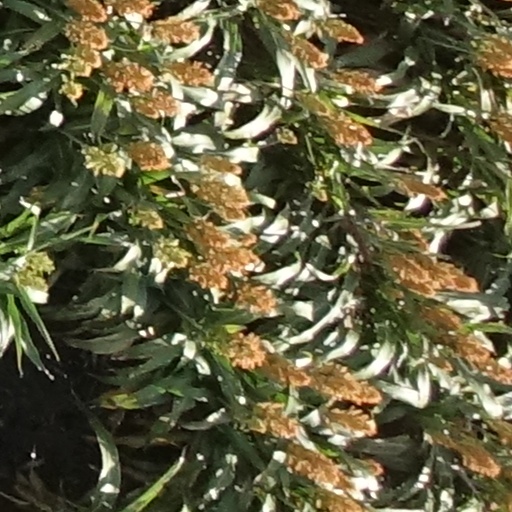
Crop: sorghum